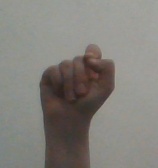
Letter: fa